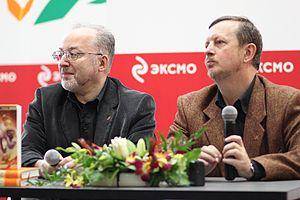
Henry Lion Oldie est le pseudonyme d’un duo d’écrivains ukrainiens de fantasy et de science-fiction, Oleg Ladyjenski et Dmitri Gromov.